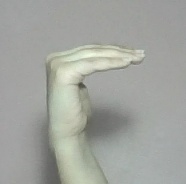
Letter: haa